Brougham Castle

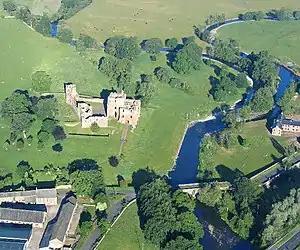
Brougham Castle was built in the north part of a Roman fort, near the confluence of the River Eamont and River Lowther.

The site of Brougham Castle has been fortified since the Romans erected the fort of "Brocavum" at the intersection of three Roman roads. With the rivers Eamont and Lowther flowing nearby and meeting to the west, the site had natural defences and the area was fertile and easy to cultivate. A civilian settlement grew around the fort. When Angles arrived in the area they named the place "Brougham", meaning "the village by the fort". Between the end of Roman rule in the early 5th century and the Norman Conquest in the late 11th century, Cumbria was a turbulent area. Although the site was a defendable position, there is no evidence that Brougham was refortified during this time. In 1092, William II (also known as William Rufus) captured Cumbria south of the Solway Firth and established a new border far north of Brougham. The site at Brougham remained unfortified. Carlisle Castle secured the border, and castles at Appleby and Brough, both south east of Brougham, protected the line of communication from Carlisle to Yorkshire. In 1203, the Barony of Westmorland – containing Appleby, Brough, and Brougham – was granted to Robert de Vieuxpont by King John. A favourite of John's, Vieuxpont was one of only a few lords loyal to him in northern England, whose inhabitants became so discontented with the king's rule that they eventually rebelled. Around 1214, Vieuxpont asserted control over more land, including half the manor of Brougham. It was in this atmosphere of unrest that Brougham Castle was founded.